Yellow pine

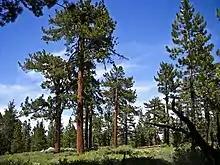
Jeffrey pine forest on Mount Pinos, California

In ecology and forestry, yellow pine refers to a number of conifer species that tend to grow in similar plant communities and yield similar strong wood. In the Western United States, yellow pine refers to Jeffrey pine or ponderosa pine. In the Southeastern United States, yellow pine refers to longleaf pine, shortleaf pine, slash pine, or loblolly pine. In the United Kingdom, yellow pine refers to eastern white pine or Scots pine. In New Zealand, it refers to "Halocarpus biformis".